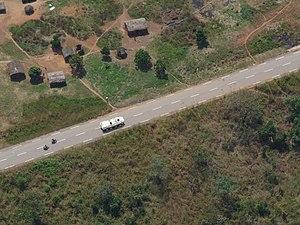
Le corridor Douala Bangui, est un des principaux axes de transport africain, il constitue un axe du réseau communautaire de la CEMAC. Le tracé d'une longueur de 1 500 km, est particulièrement essentiel aux échanges commerciaux de marchandises de la République centrafricaine, pays enclavé.